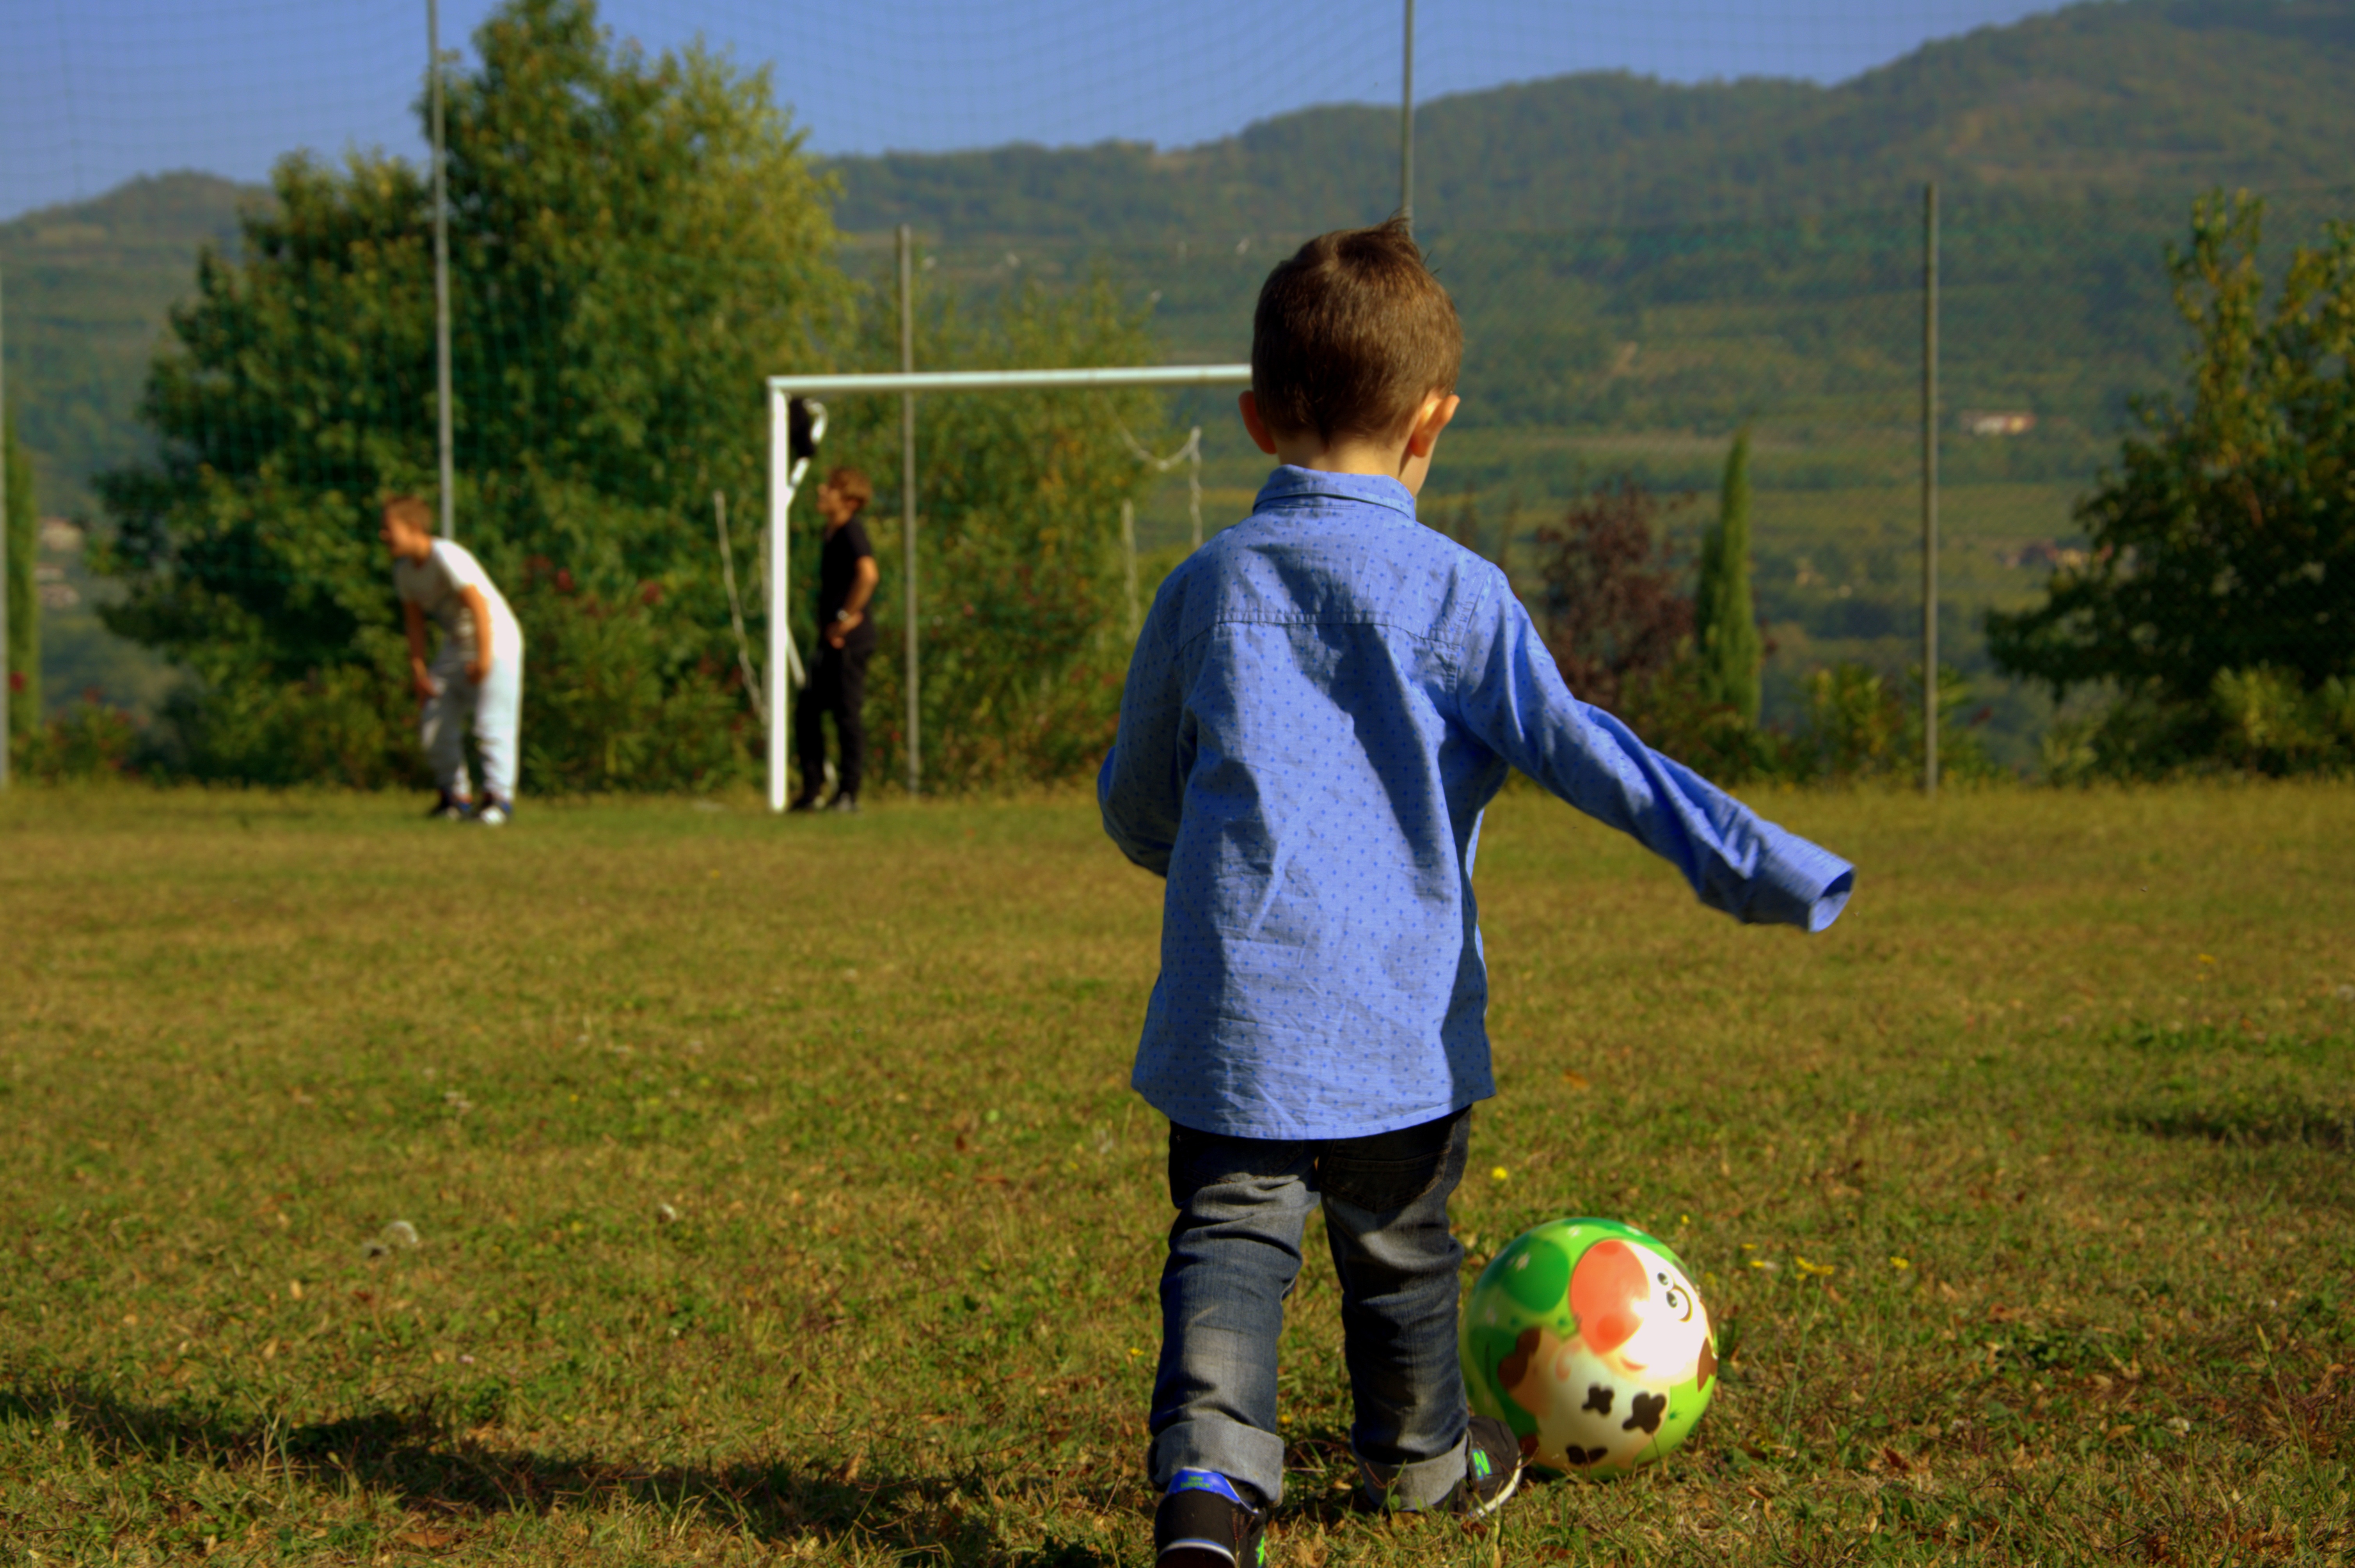
sport, game, play, soccer, child, leisure, player, fun, sports, ball, football player, playing field, football field